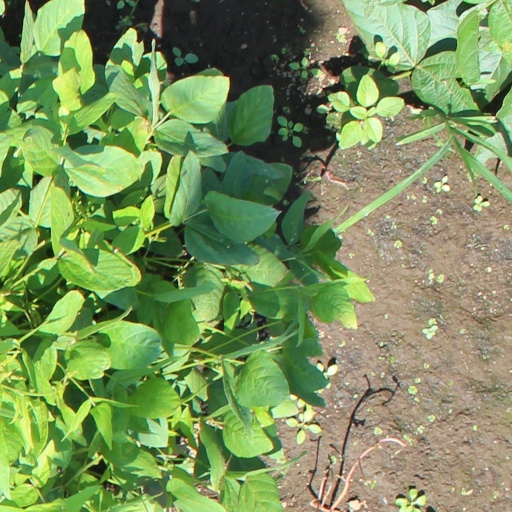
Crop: soybean